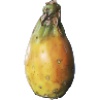
Label: Cactus fruit 1